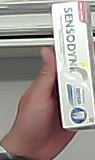
Product: sensodyne_toothpaste